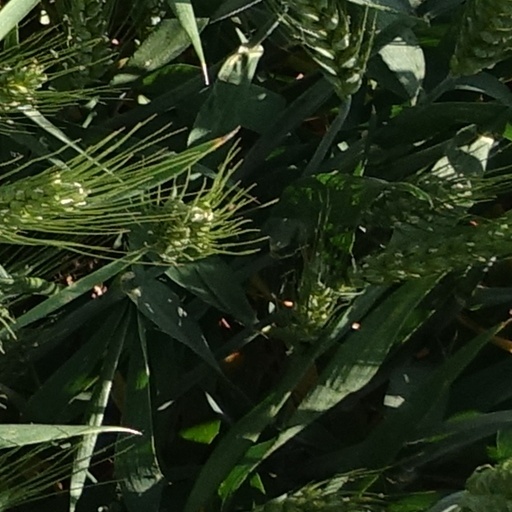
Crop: wheat